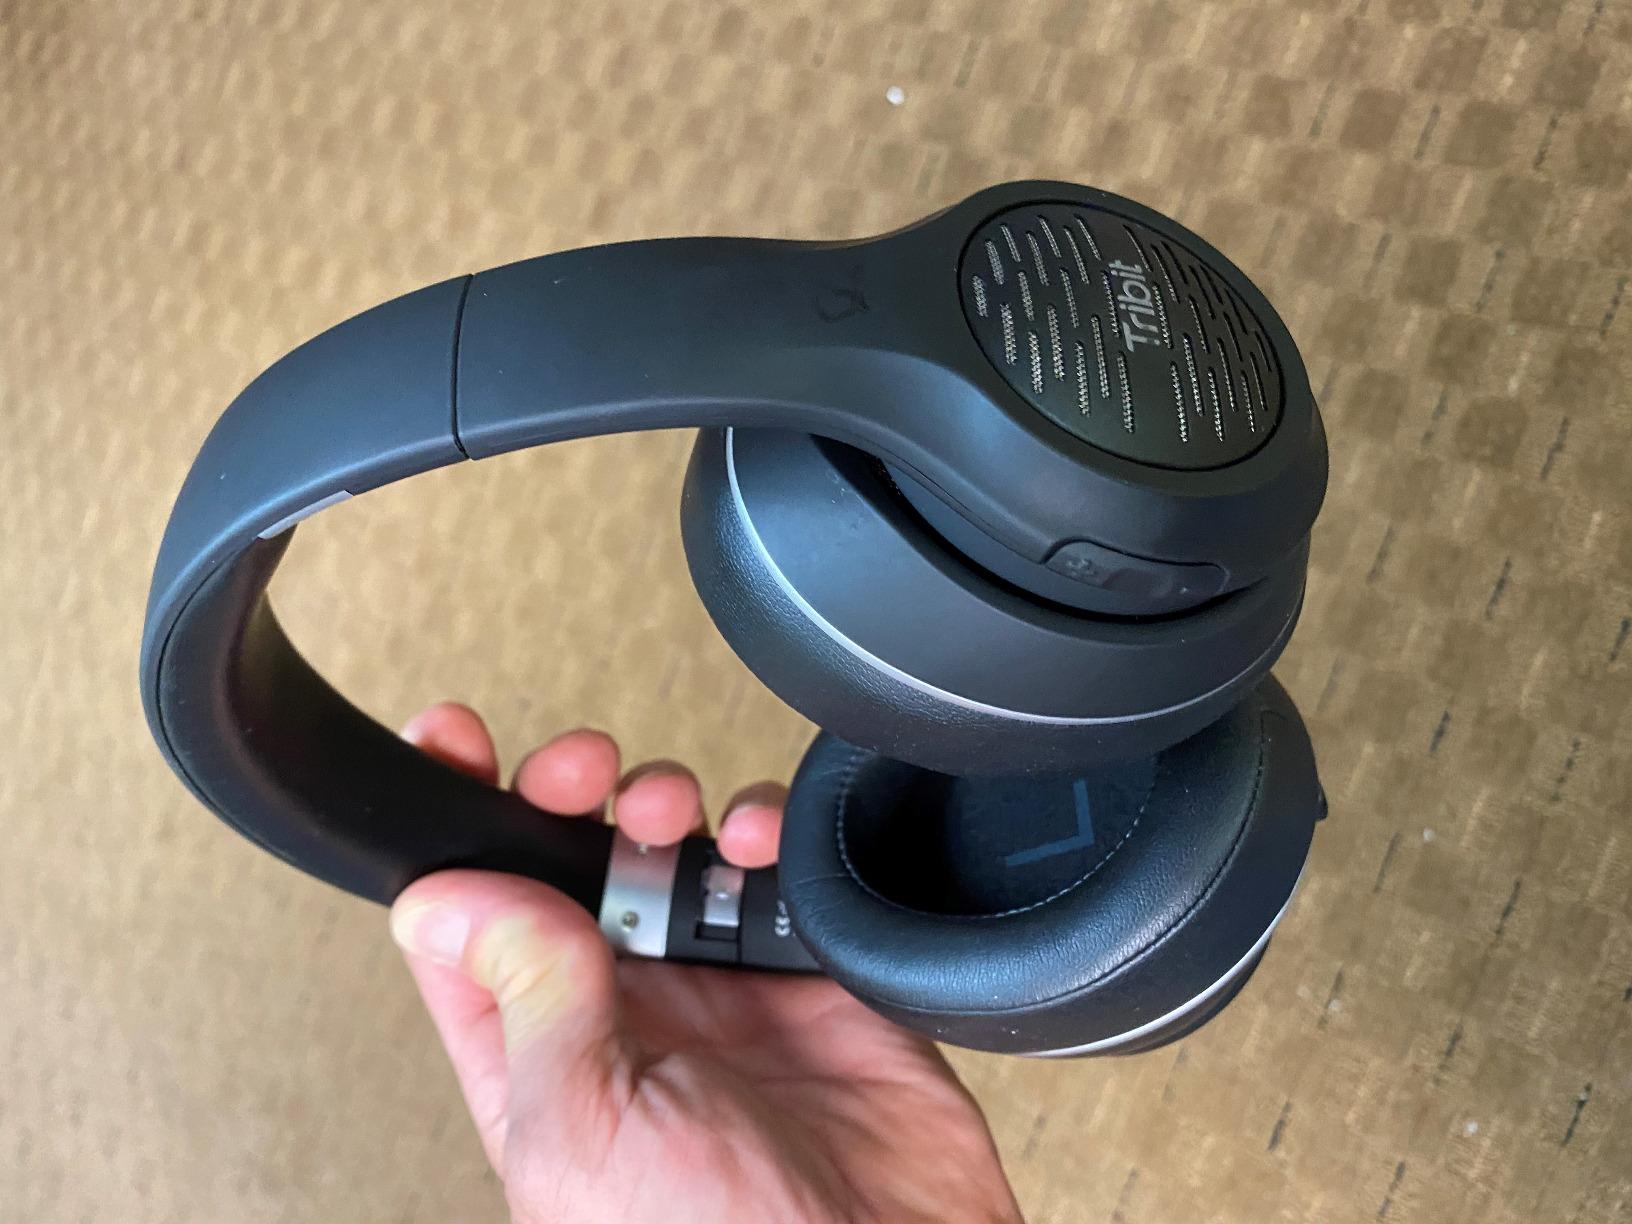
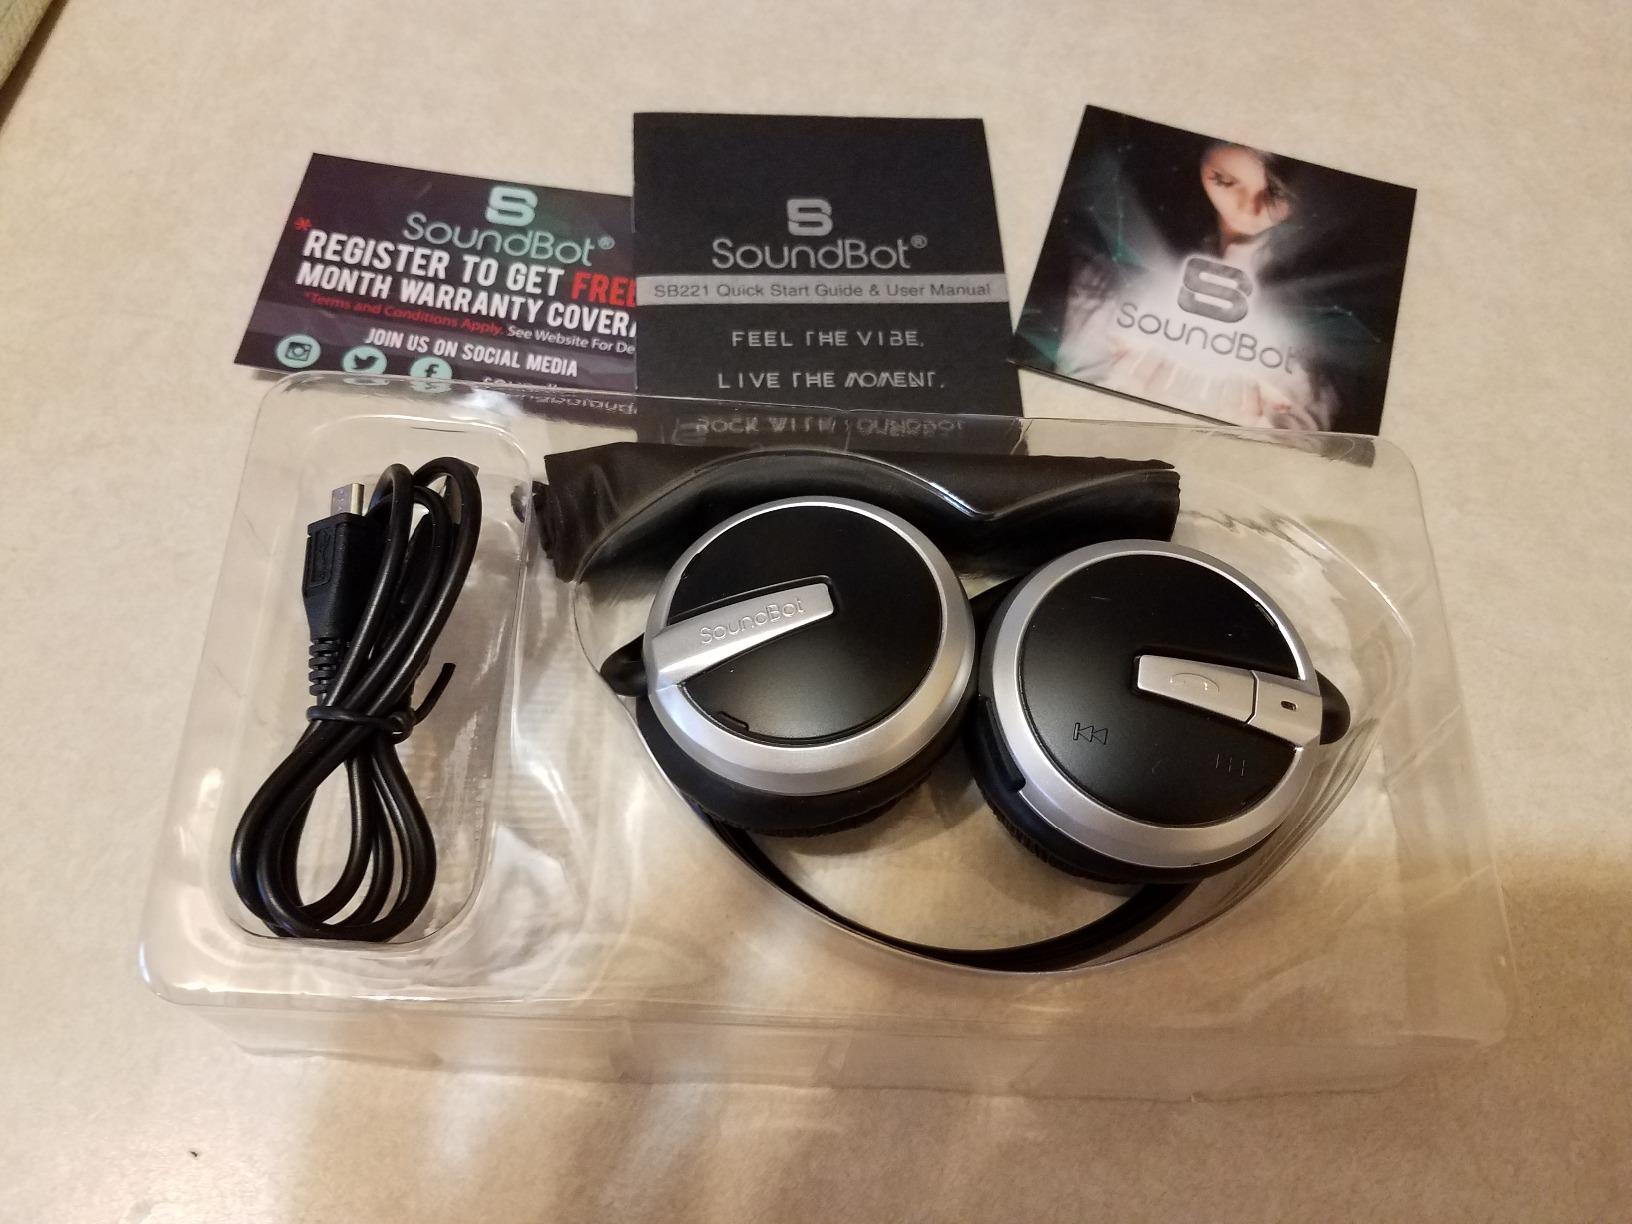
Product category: headphones
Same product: no